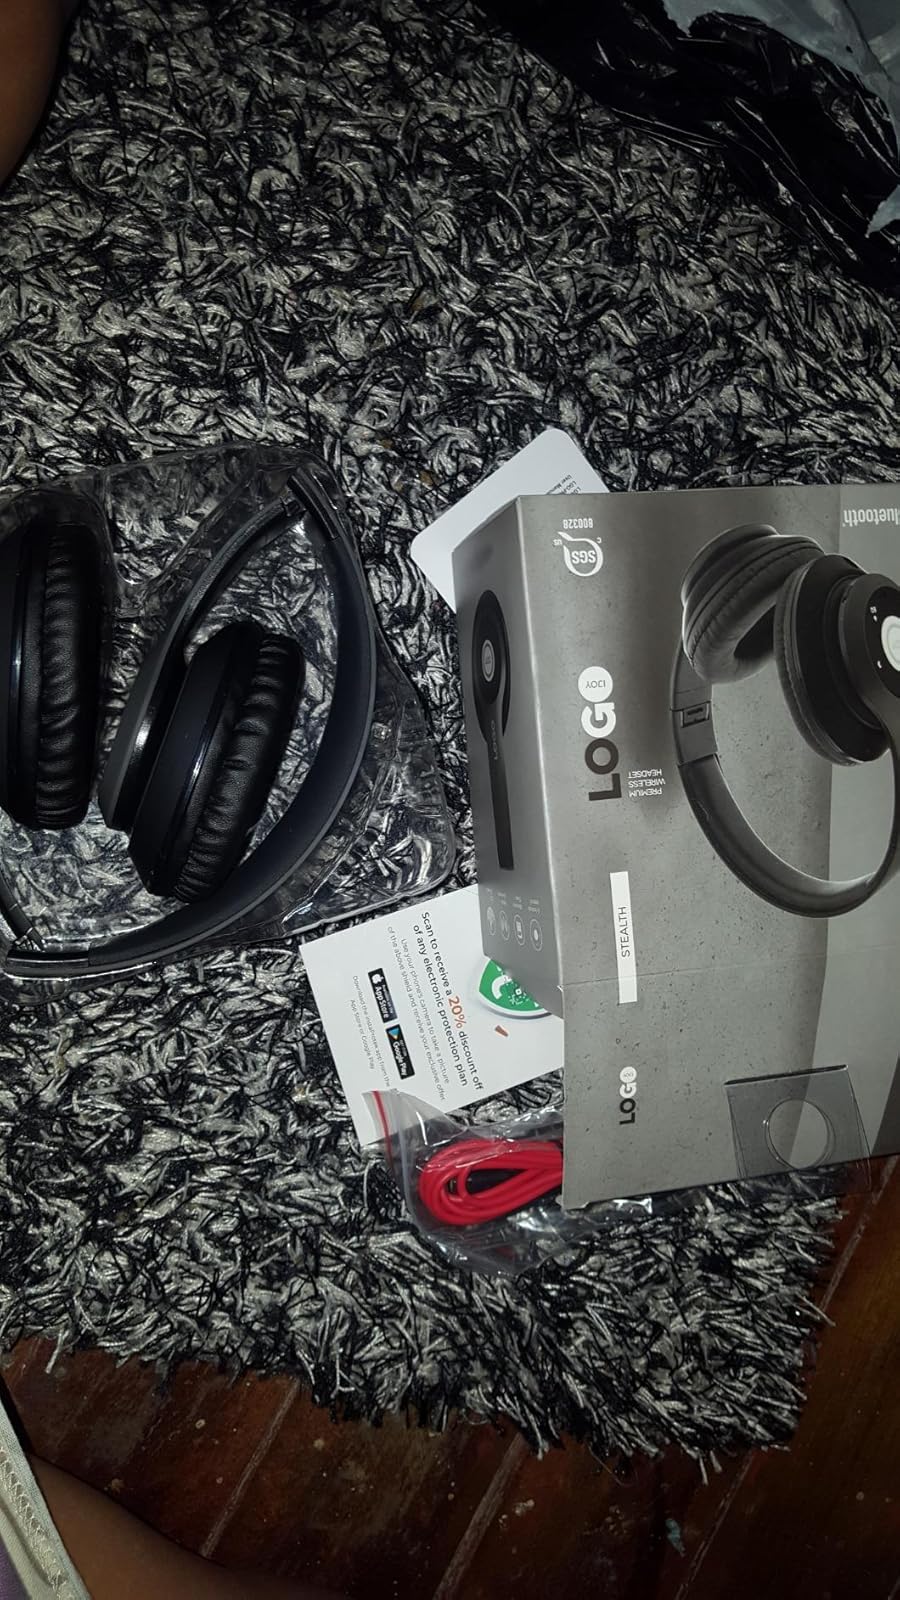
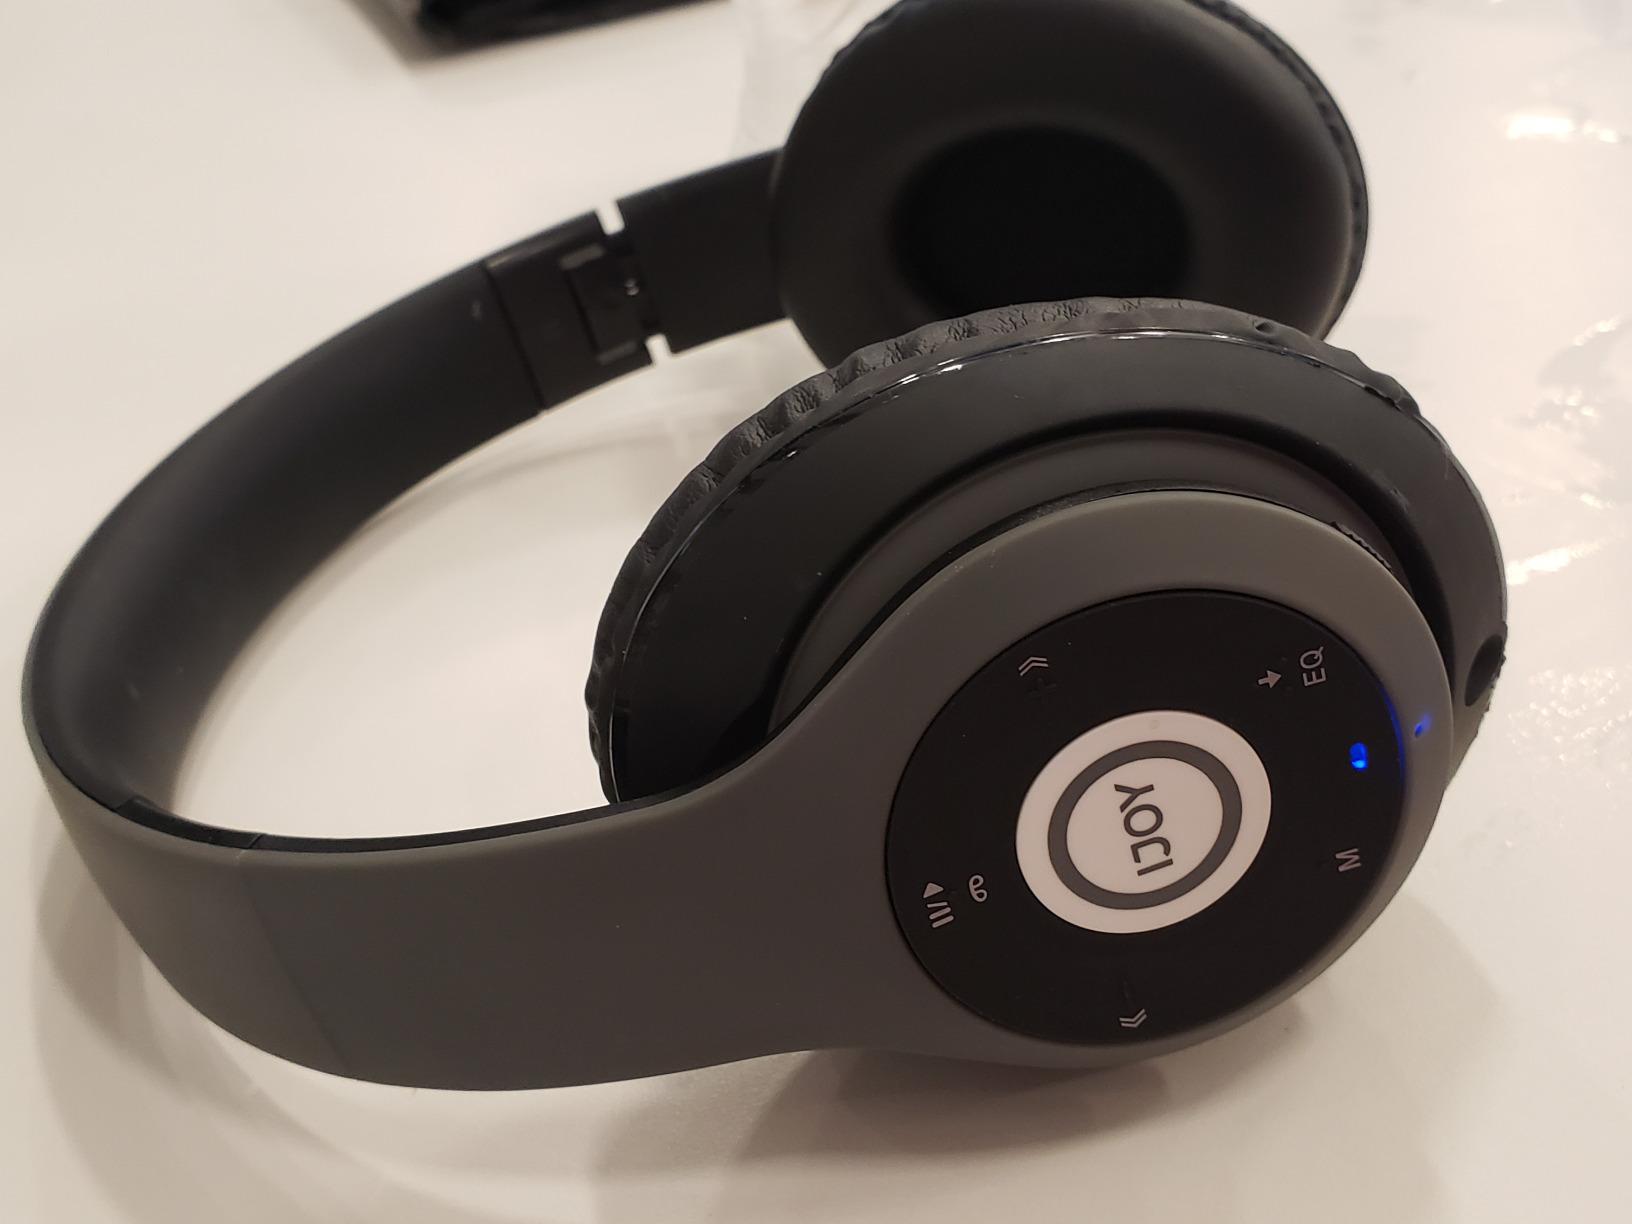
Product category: headphones
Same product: yes